Le Diable boiteux (novel)

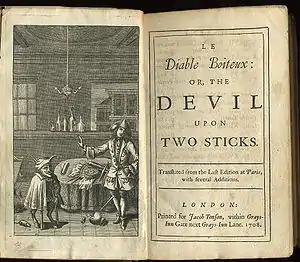
Frontispiece and title page of the first English edition of "The Devil upon Two Sticks", 1708

Le Diable boiteux (English: "The Devil upon Two Sticks") is a novel by the French writer Alain-René Lesage. It is set in Madrid, and tells the story of the demon king Asmodeus, Don Cleophas Leandro Perez Zambullo and his beloved, Donna Thomasa.